Pennsylvania Route 291

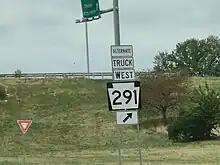
PA 291 Alternate Truck westbound exiting I-95 onto PA 420 in Tinicum Township.

PA 291 was extended northeast to PA 191 (80th Street) in Philadelphia by 1950, following the newly-built Industrial Highway in Tinicum Township before heading along Essington Avenue. In the 1950s, PA 291 was extended northeast to US 611 at Philadelphia City Hall in Center City Philadelphia, following Penrose Avenue, Moyamensing Avenue, and Broad Street to Center City Philadelphia. This section replaced the PA 191 designation along Penrose Avenue, Moyamensing Avenue, and Broad Street. In the 1970s, the Airport Circle was removed.